Profitable house of S. N. Mnatsakanova

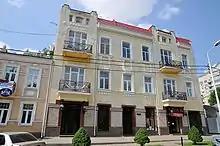

In the period of the end of the 1990th - the beginning of 2000, was acquired by the Rostov businessman Kurinov Alexander Gennadyevich the specified building. Dozens of residents from communal flats were moved to individual housing. The three-storied building is located on a red line of a building of Pushkinskaya Street.